Old Tolbooth, Edinburgh

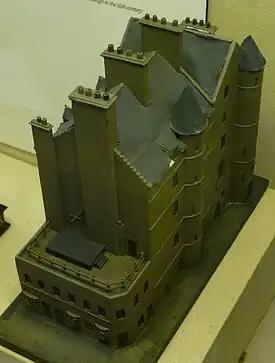
Model of the Old Tolbooth, exhibited in the Museum of Edinburgh in Huntly House on The Canongate. The execution platform can be seen projecting from the building.

A deed in the chartulary of St Giles' Cathedral indicates there was already a pretorium (an earlier Latin term for a tolbooth) in Edinburgh as early as 1368. Following the burnings of Edinburgh by Edward II of England in 1323 and his son, Edward III, in 1335 during the Wars of Scottish Independence and again in 1385 when Richard II of England burned the town, major rebuilding and improvements were required. In 1386, Robert II granted Edinburgh a charter which gave the burgh an area of land by in the market place with licence to develop the site for the ornament and use of the city. The charter, written in Latin, was endorsed "Carta fundi de la Belhous", signifying the purpose of the site for a new Belhouse, successor to the earlier pretorium, and may be translated: